Green glazed pottery of Atzompa

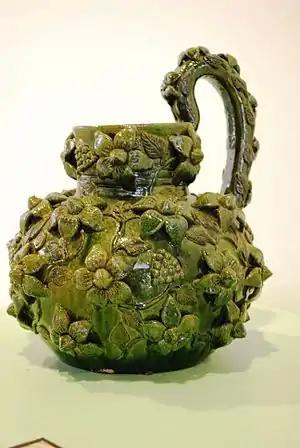
Sample of Atzompa's green glazed pottery at the Museo Estatal de Artes Populares de Oaxaca

Green glazed pottery of Atzompa is a style of glazed pottery, which originates in the Oaxaca, Mexico town of Santa María Atzompa. Almost all of the pottery made here is of a jade-green color, due to the lead monoxide glaze which has been traditionally applied to it.